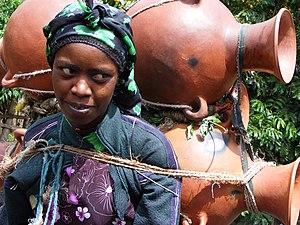
La culture de l'Éthiopie, pays enclavé de la Corne de l'Afrique, désigne d'abord les pratiques culturelles observables de ses 103 000 000 d'habitants.